Luke & Co

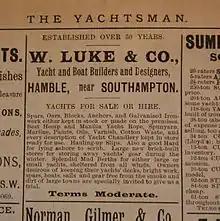
Luke & Co advertisement 1891

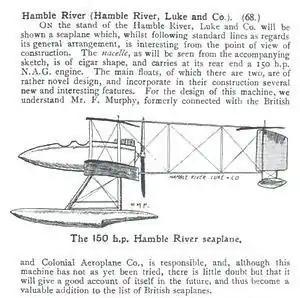
the Hamble seaplane

Luke mainly built boats to their own design, but they also built boats to the designs of Arthur Payne, F. R. S. Bircham, L. G. Moore, Frederick Shepherd, Albert Strange, St. C. Byrne, John I. Thornycroft & Company, H. Emmons, H. W. Ridsdale and John G. Alden. They also designed ships that were built by others such as William Fife, A. Westmacott, Camper & Nicholson, A. Apps, Randal Vogan, Everett and Lt.Col. G. P. Stewart.